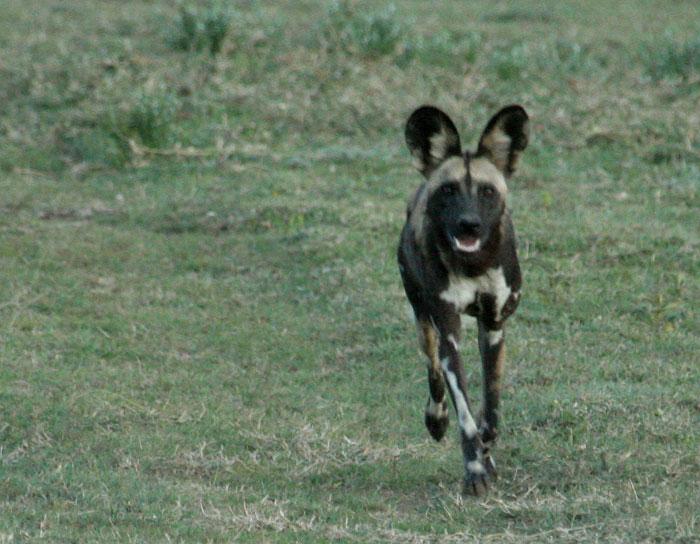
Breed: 211-n000025-African_hunting_dog